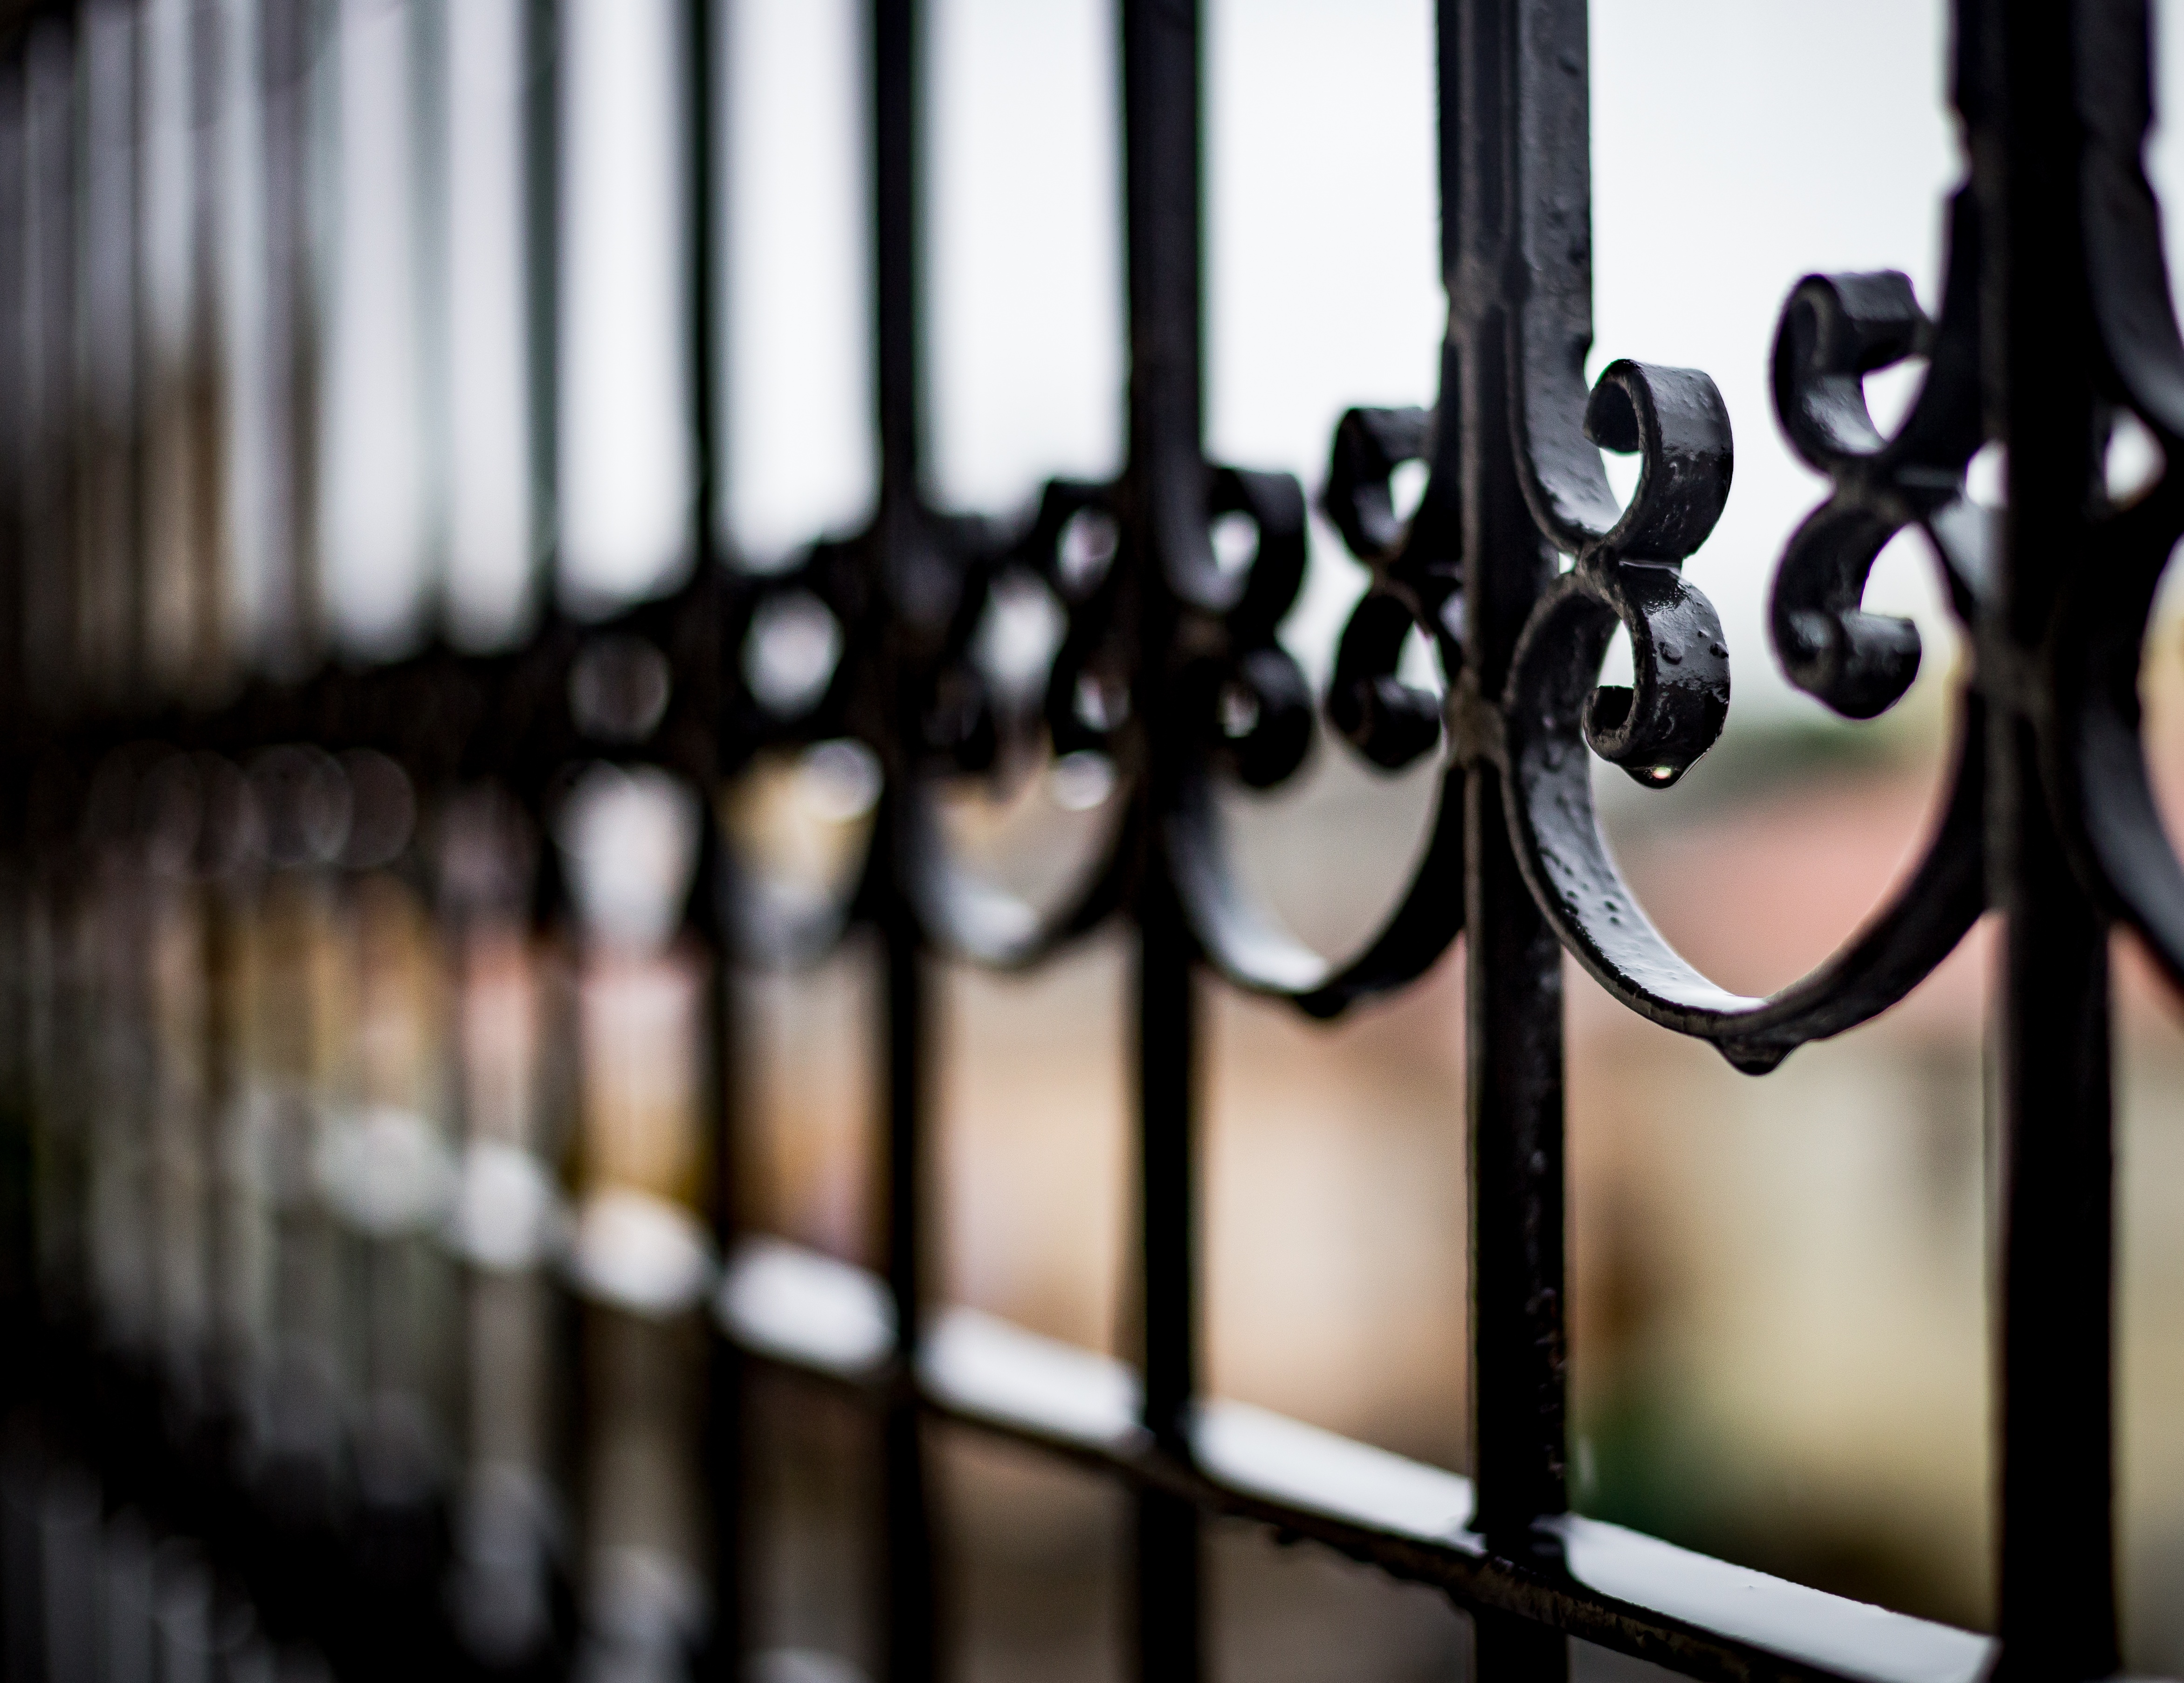
light, black, close up, iron